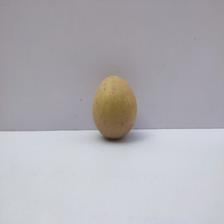
Size: Medium